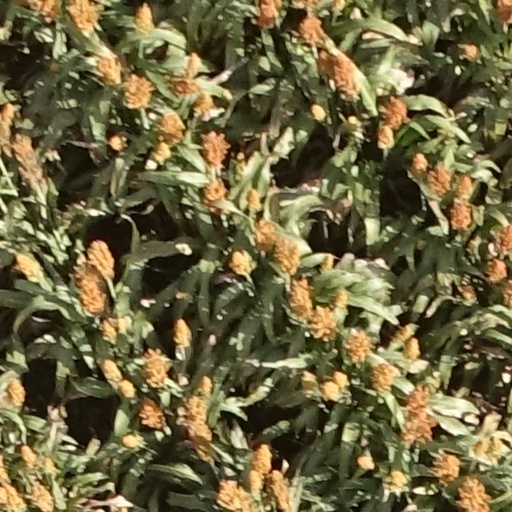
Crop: sorghum